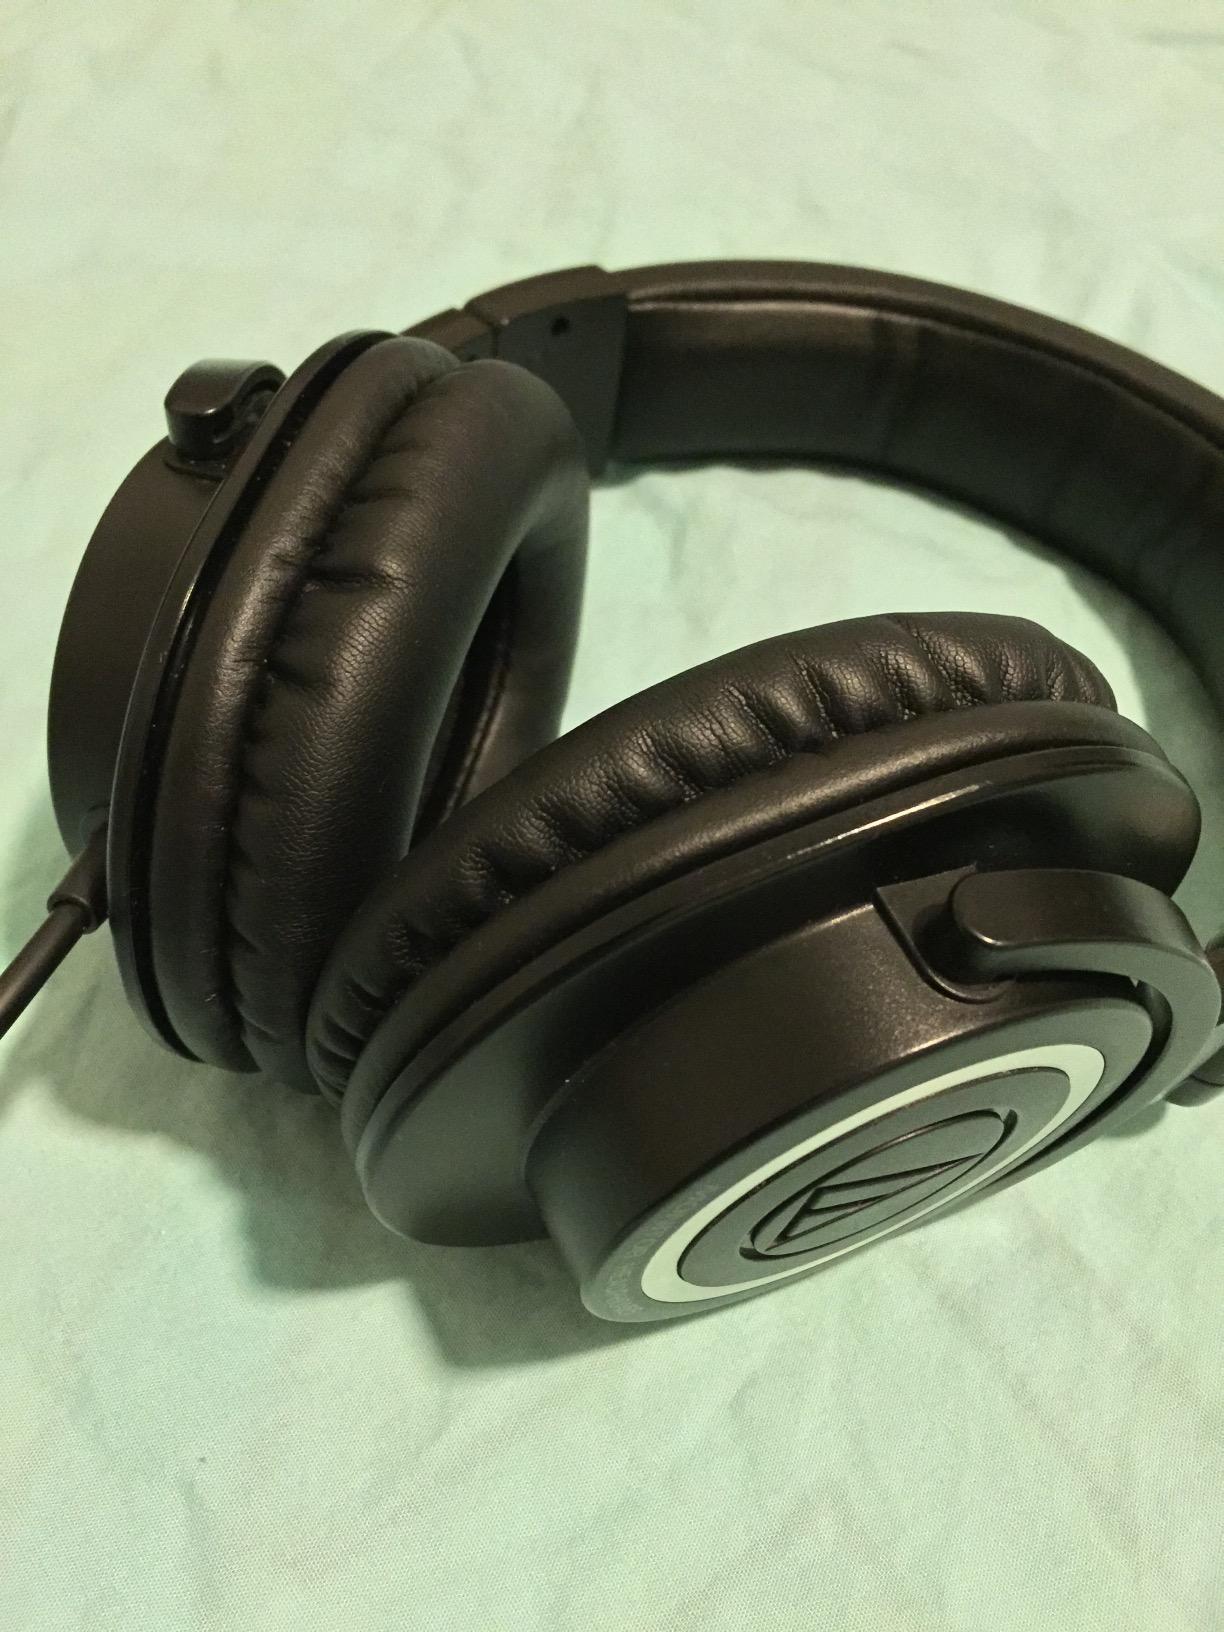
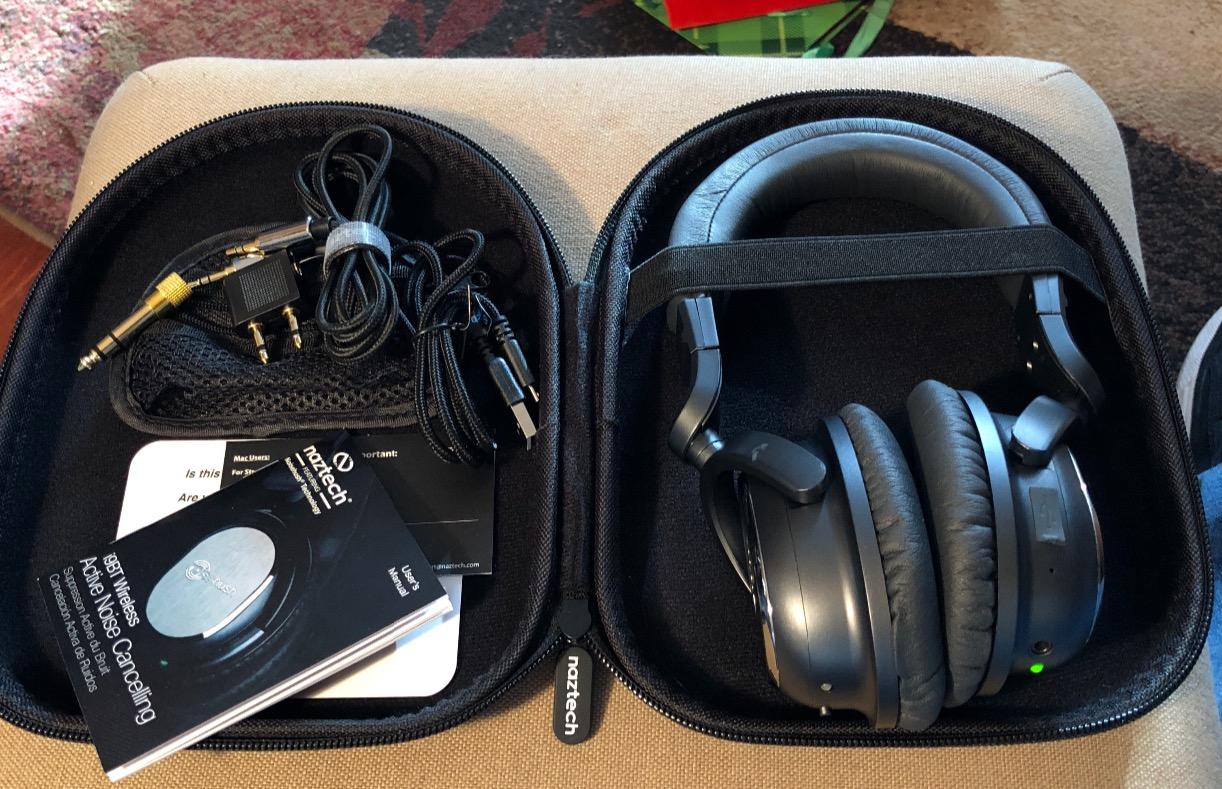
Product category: headphones
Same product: no